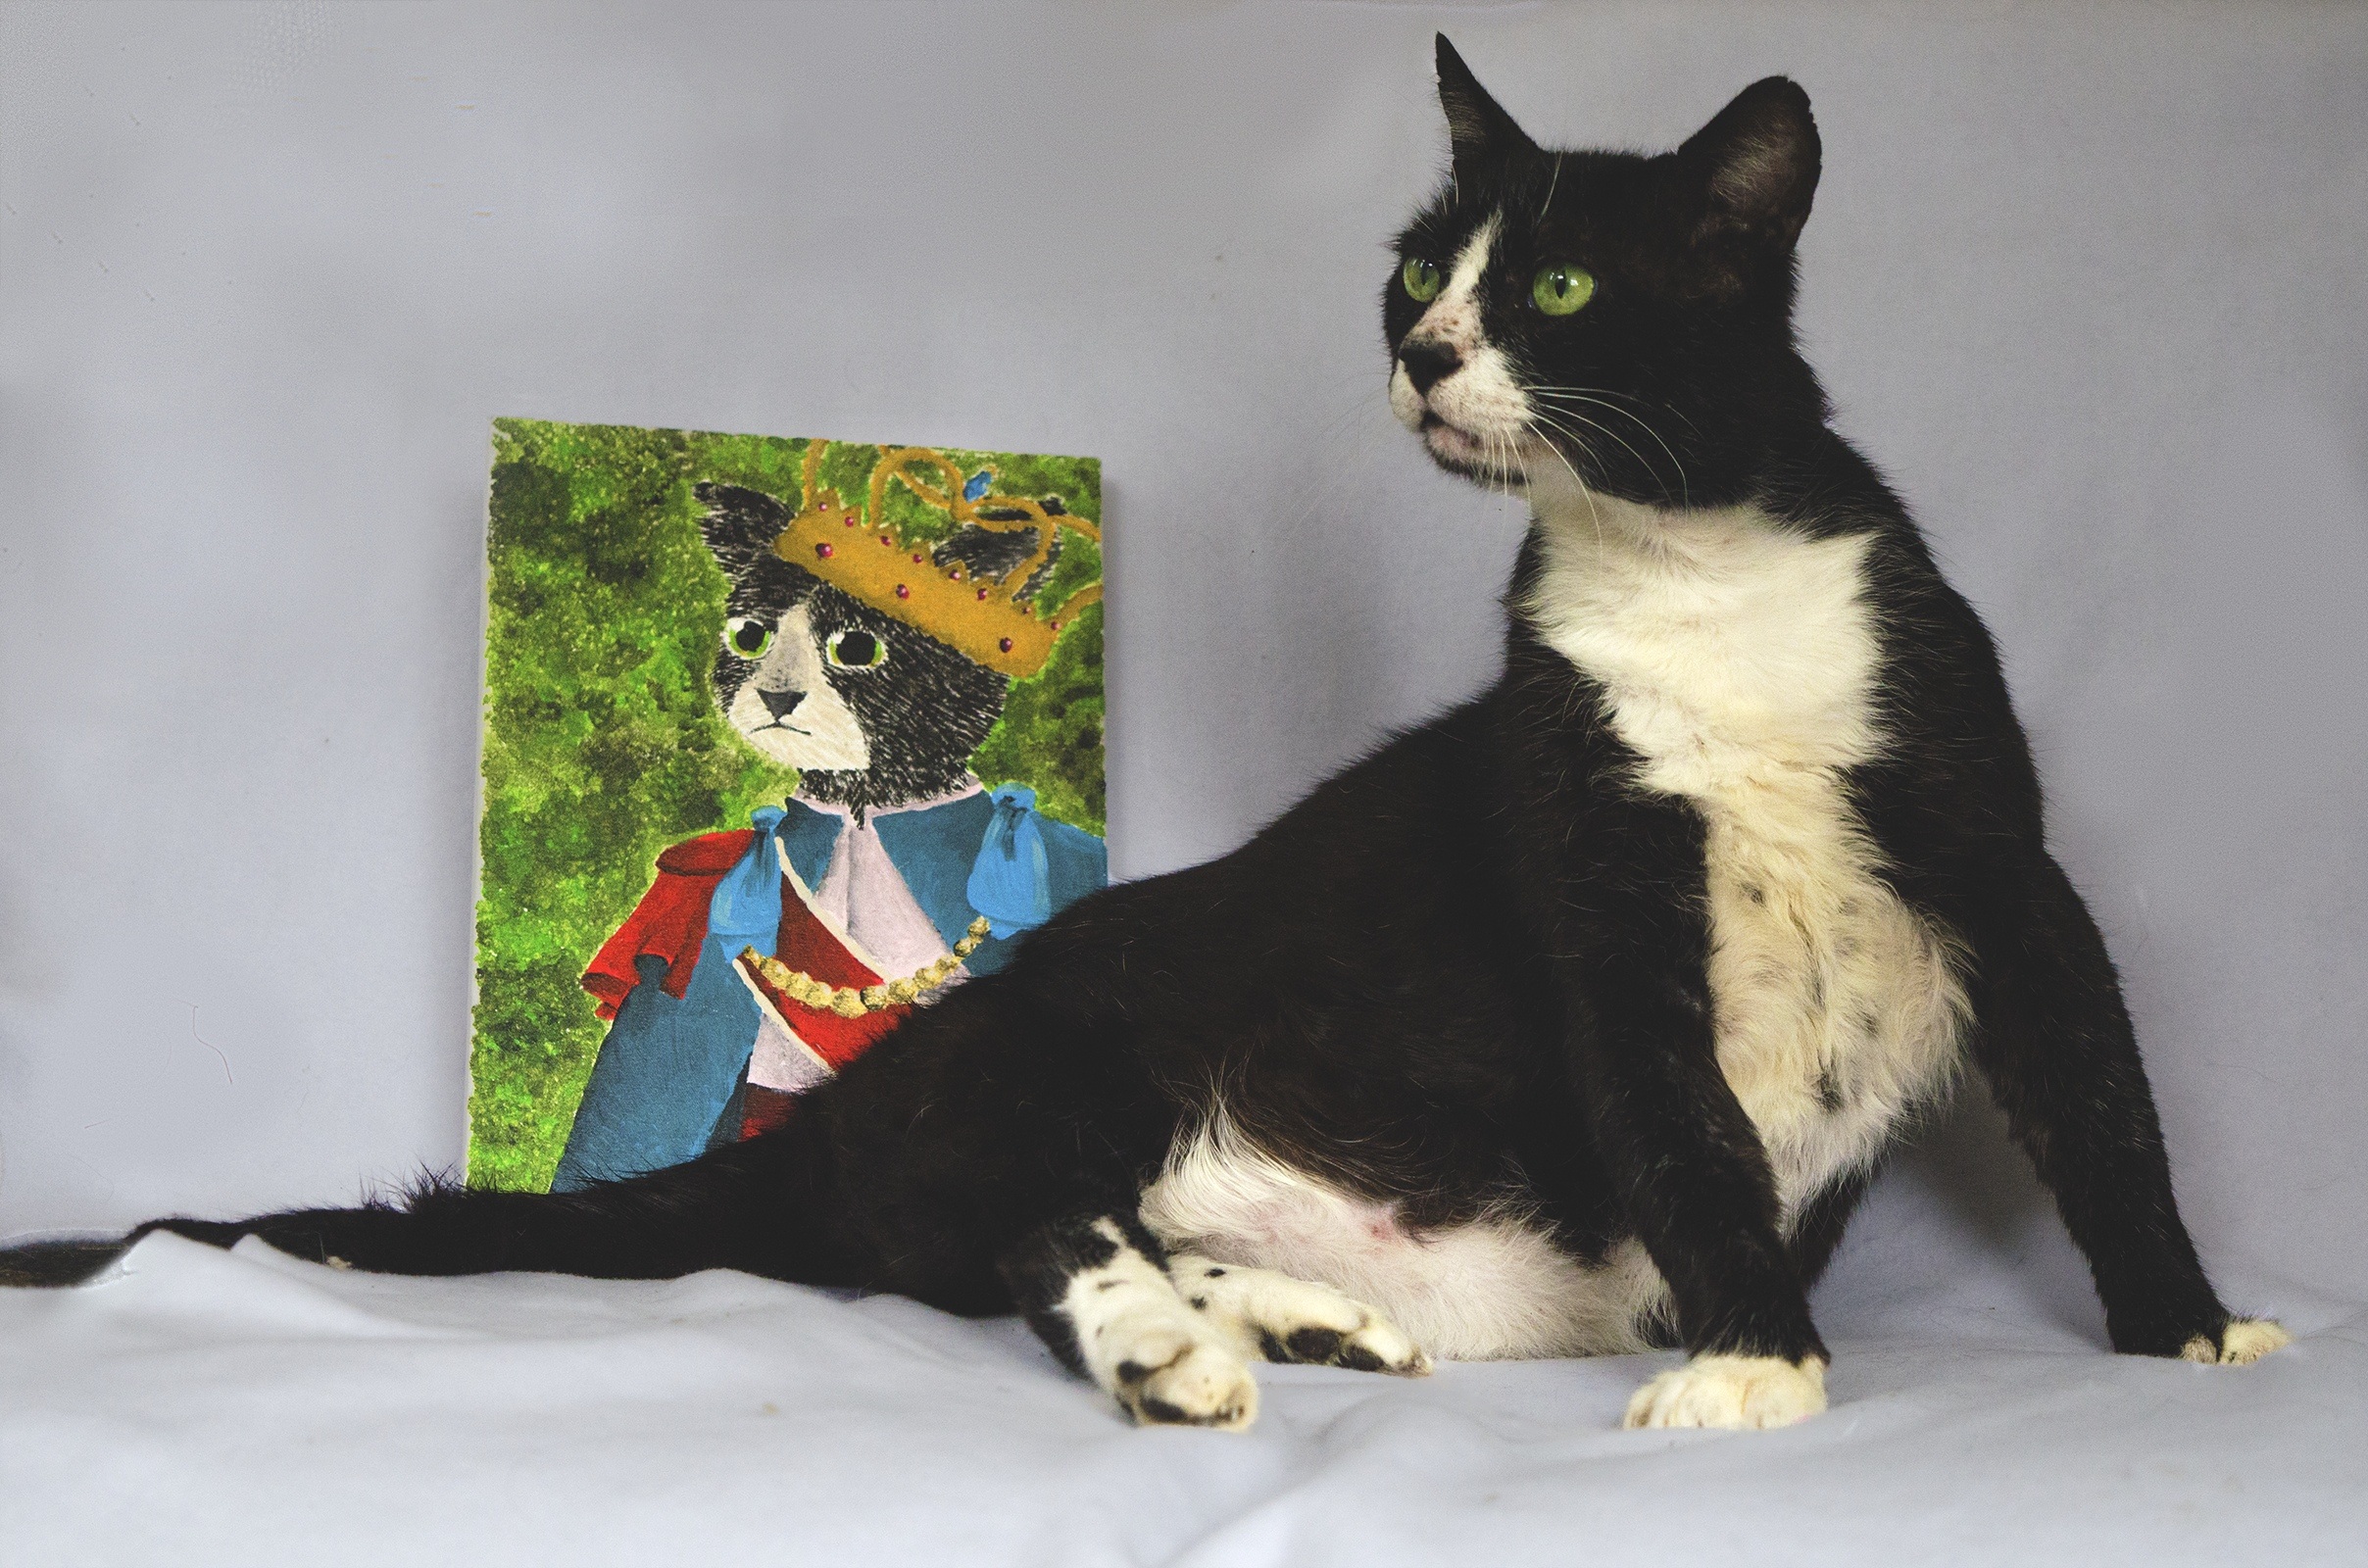
nature, black and white, animal, cute, pet, kitten, cat, mammal, bug, black cat, whiskers, animals, look, vertebrate, domestic, domestic animals, pet animal, small to medium sized cats, cat like mammal, cat cow